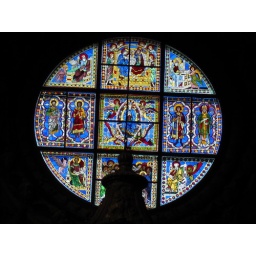
Stained glass rose window by Duccio, 1288. This is a copy, original is in the Duomo Museum.